Schmallenberg

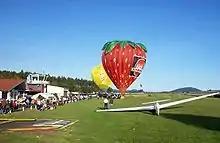
Rennefeld airfield "(Flugplatz Rennefeld)"

Schmallenberg’s aerodrome is the Rennefeld motorsport and glider airfield "(Motorsport- und Segelflugplatz Rennefeld)" between the villages of Wormbach and Werpe. ICAO-Code: EDKR.